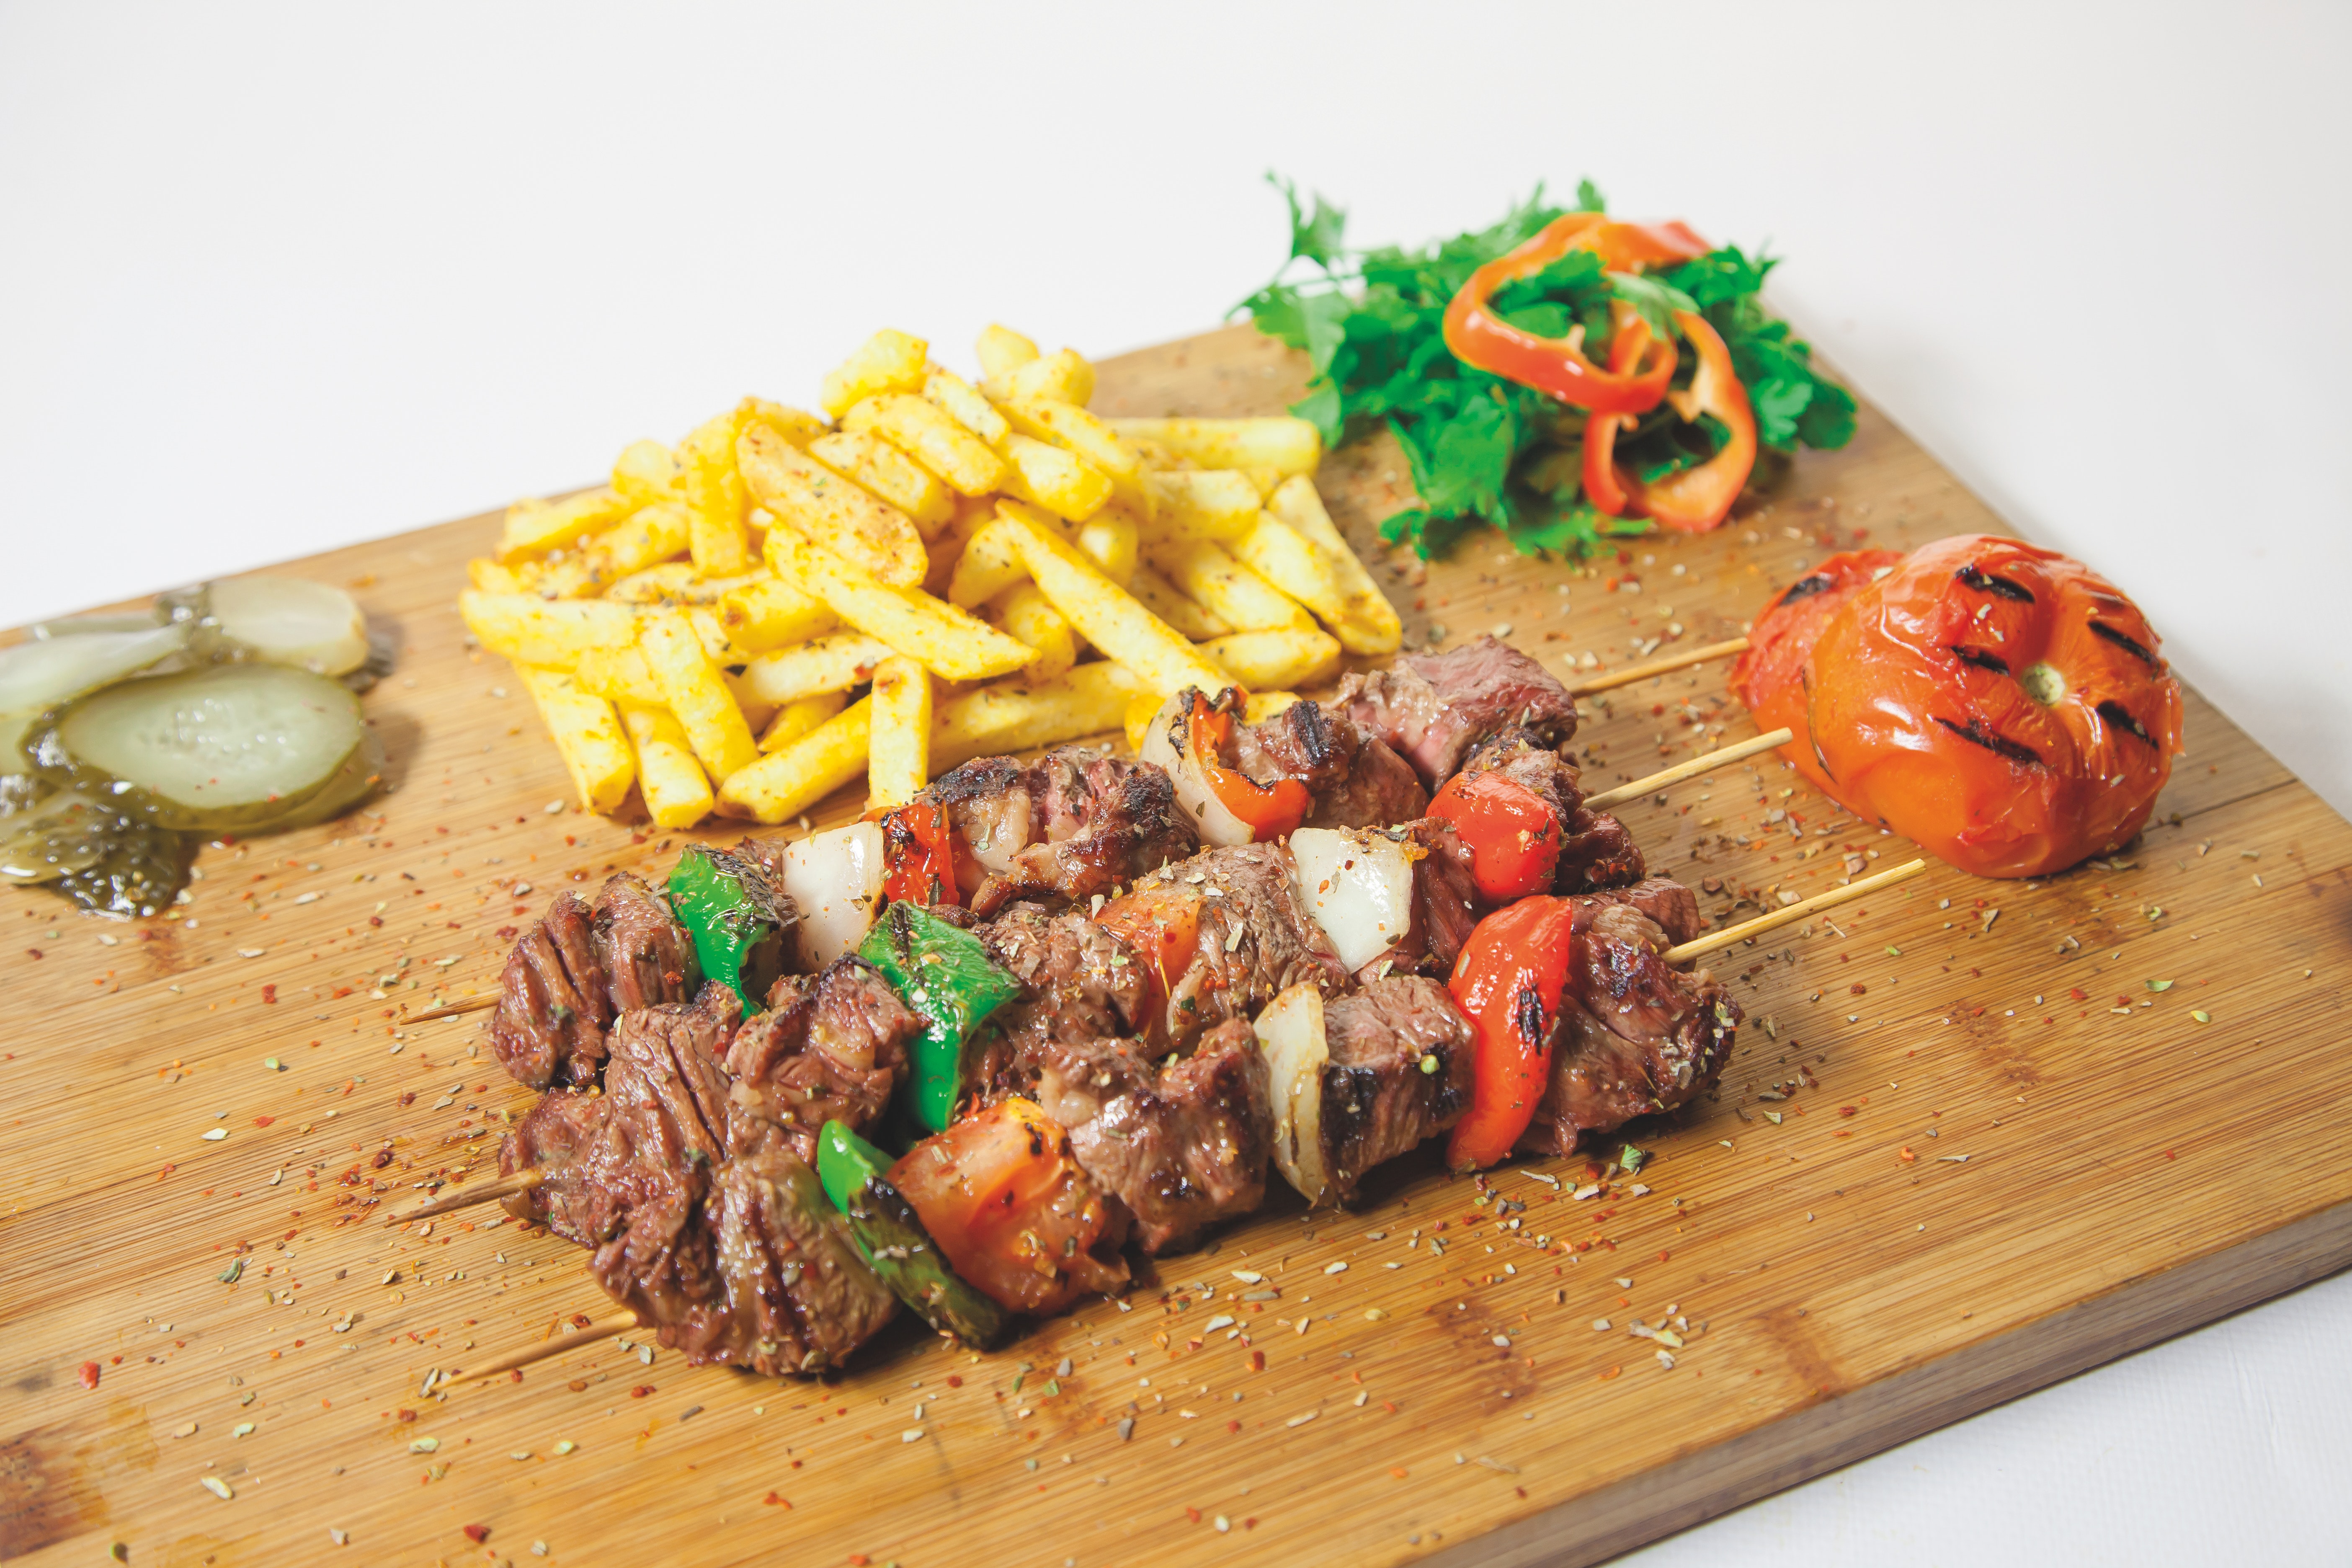
dish, food, cuisine, ingredient, meat, mixed grill, grillades, produce, fried food, junk food, side dish, steak, souvlaki, french fries, pork steak, carne asada, sirloin steak, skewer, garnish, greek food, mediterranean food, fast food, churrasco food